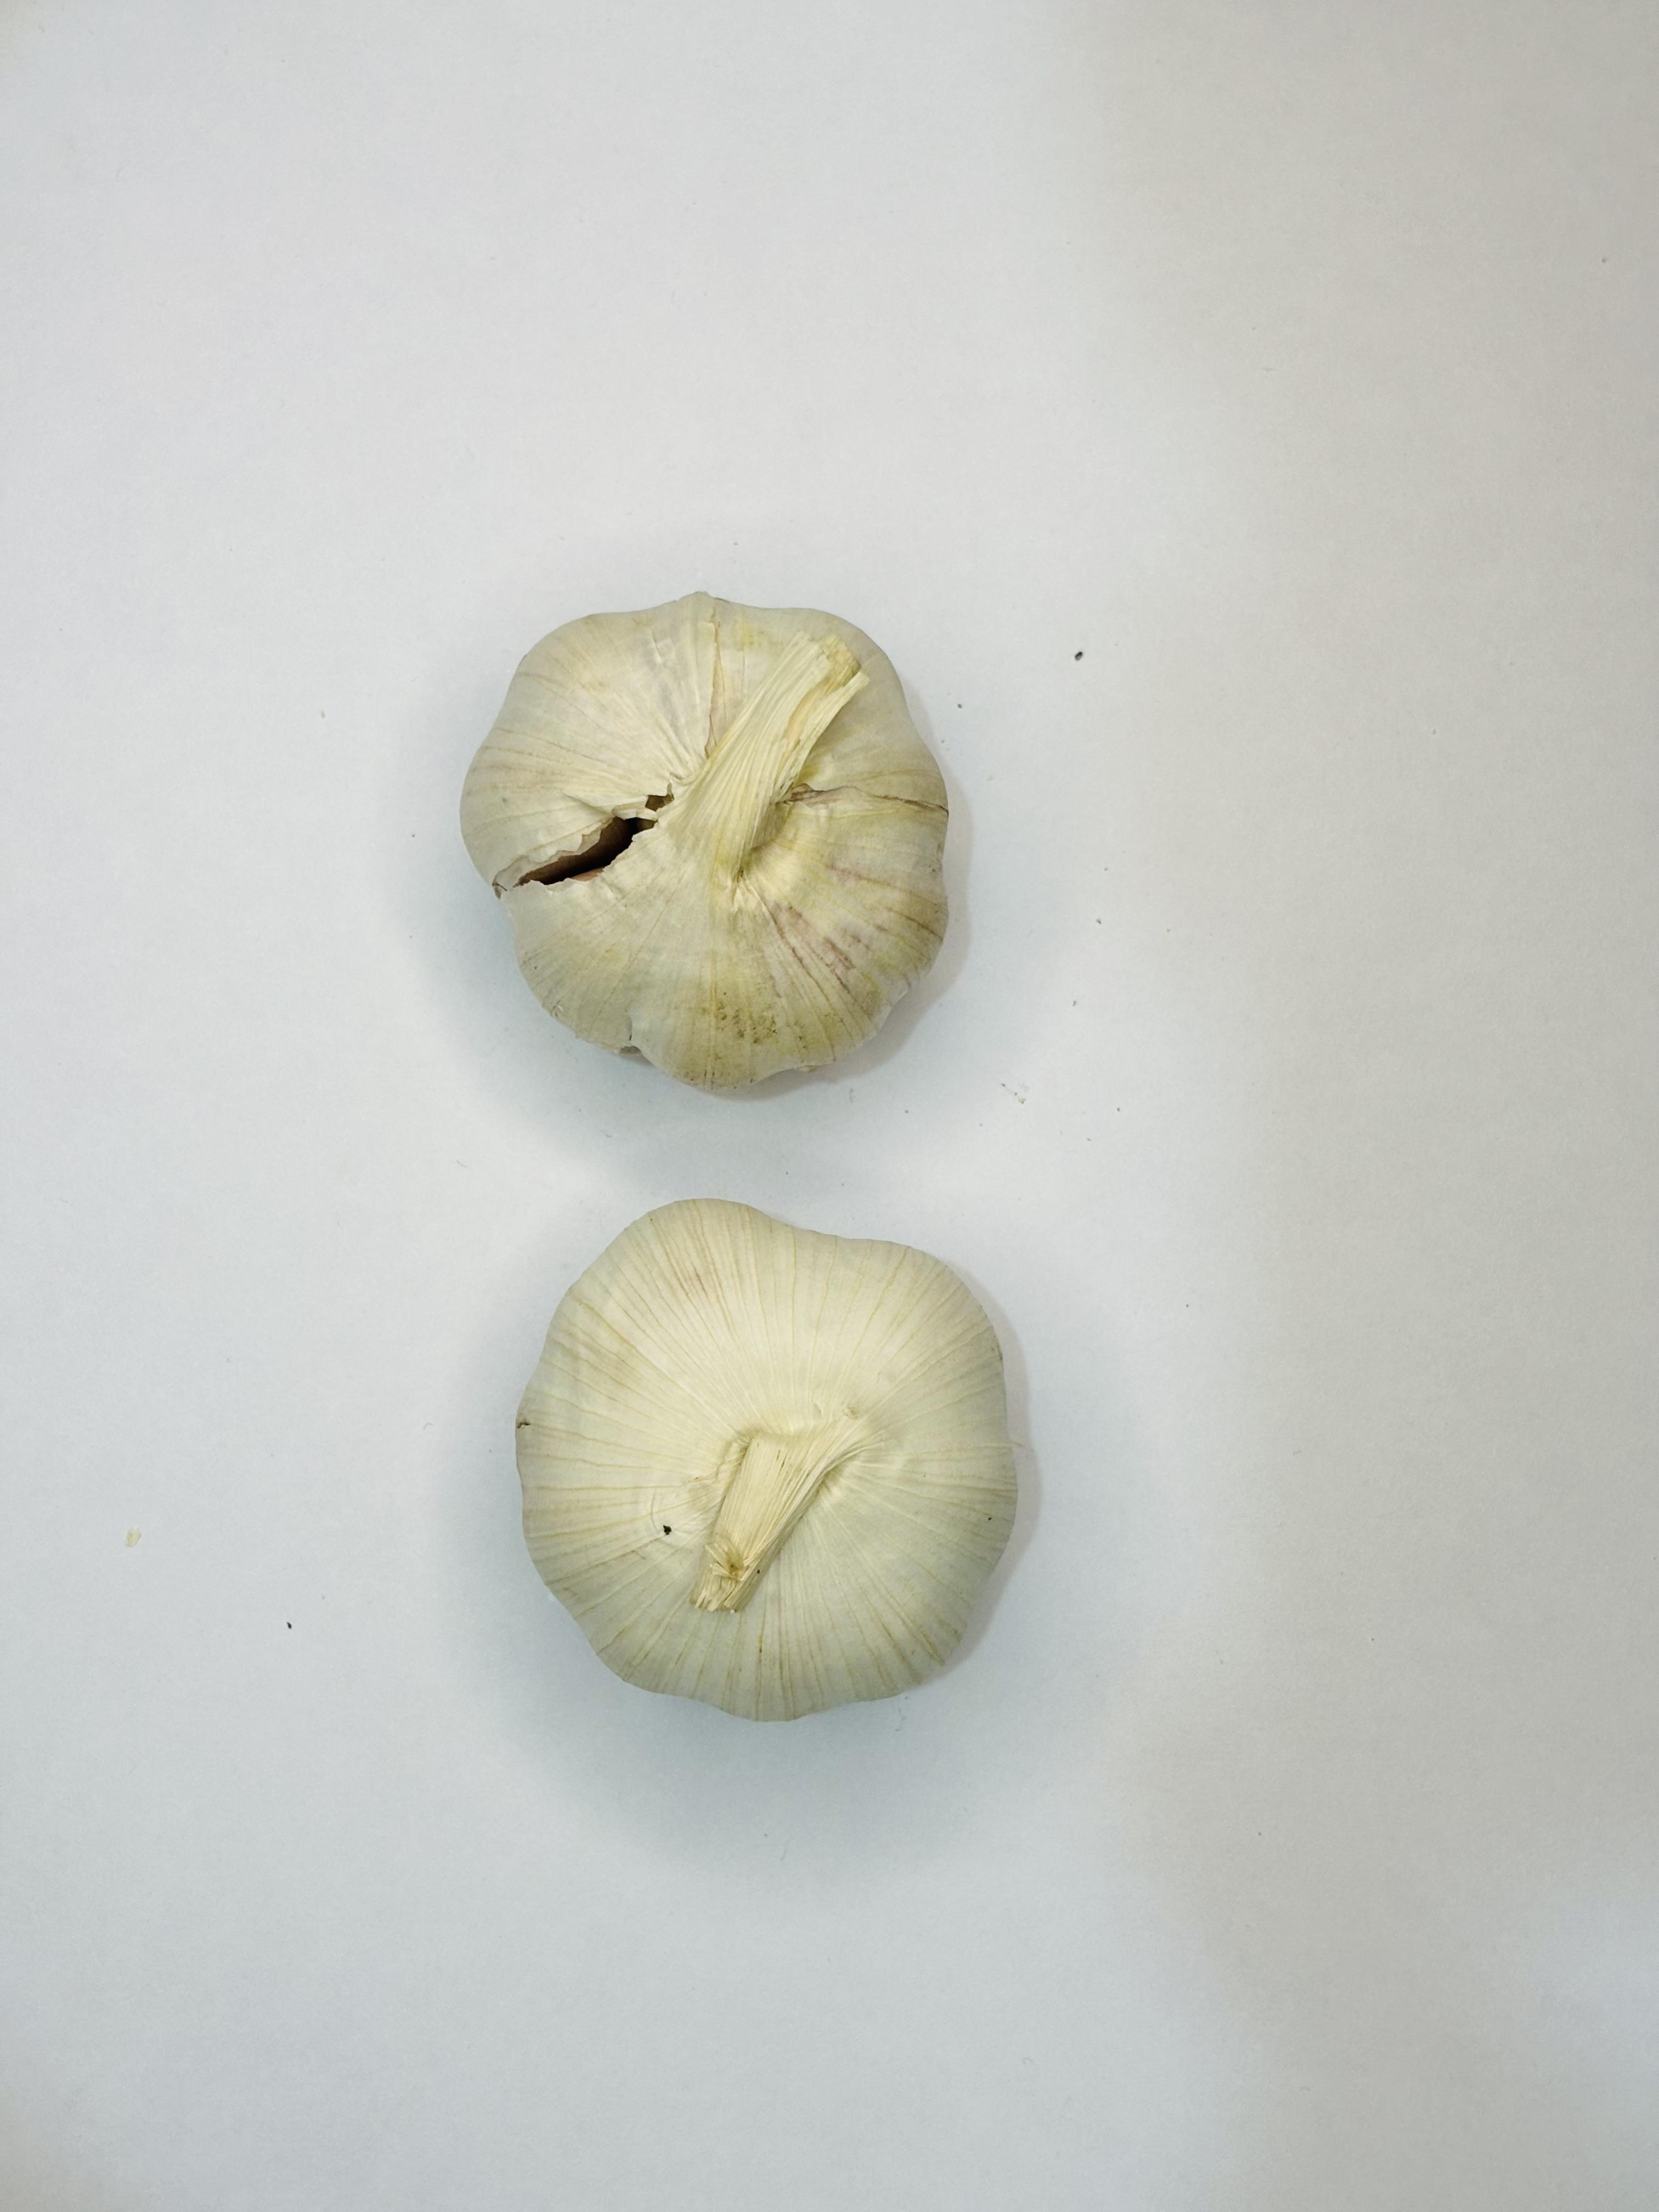
Label: Garlic